Rafael Carrera

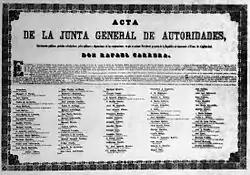
Copy of the decree by which Rafael Carrera was appointed President for Life of Guatemala in 1854.

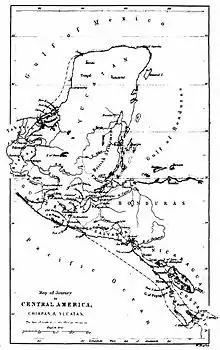
Map of Yucatán, Belize, Guatemala, Honduras and El Salvador region in 1839. Notice that the borders among Mexico, Guatemala and Belize were not defined at all.

An enthusiastic fan of opera, and following the advice of his mistress – Josefa Silva's-, Carrera started the construction of a massive National Theater that was called «Carrera Theater» in his honor, and was located in the old Central Square. The Old Central Square was located to the northeast side of Guatemala City – then not larger than a village – and in 1776 was used to place the first block of the new Nueva Guatemala de la Asunción after the 1773 earthquakes destroy Santiago de los Caballeros de Guatemala. The place had been chosen as the new city Central Square, saving the surroundings for the new Cathedral, Palace and houses for the richest families of the time, the Aycinena family, given that the family leader, Fermín de Aycinena, contributed considerably to the move of the city from its old place. However, the design approved by the Spanish crown had the Central Square in a different location, and this one became the Old Central Square.